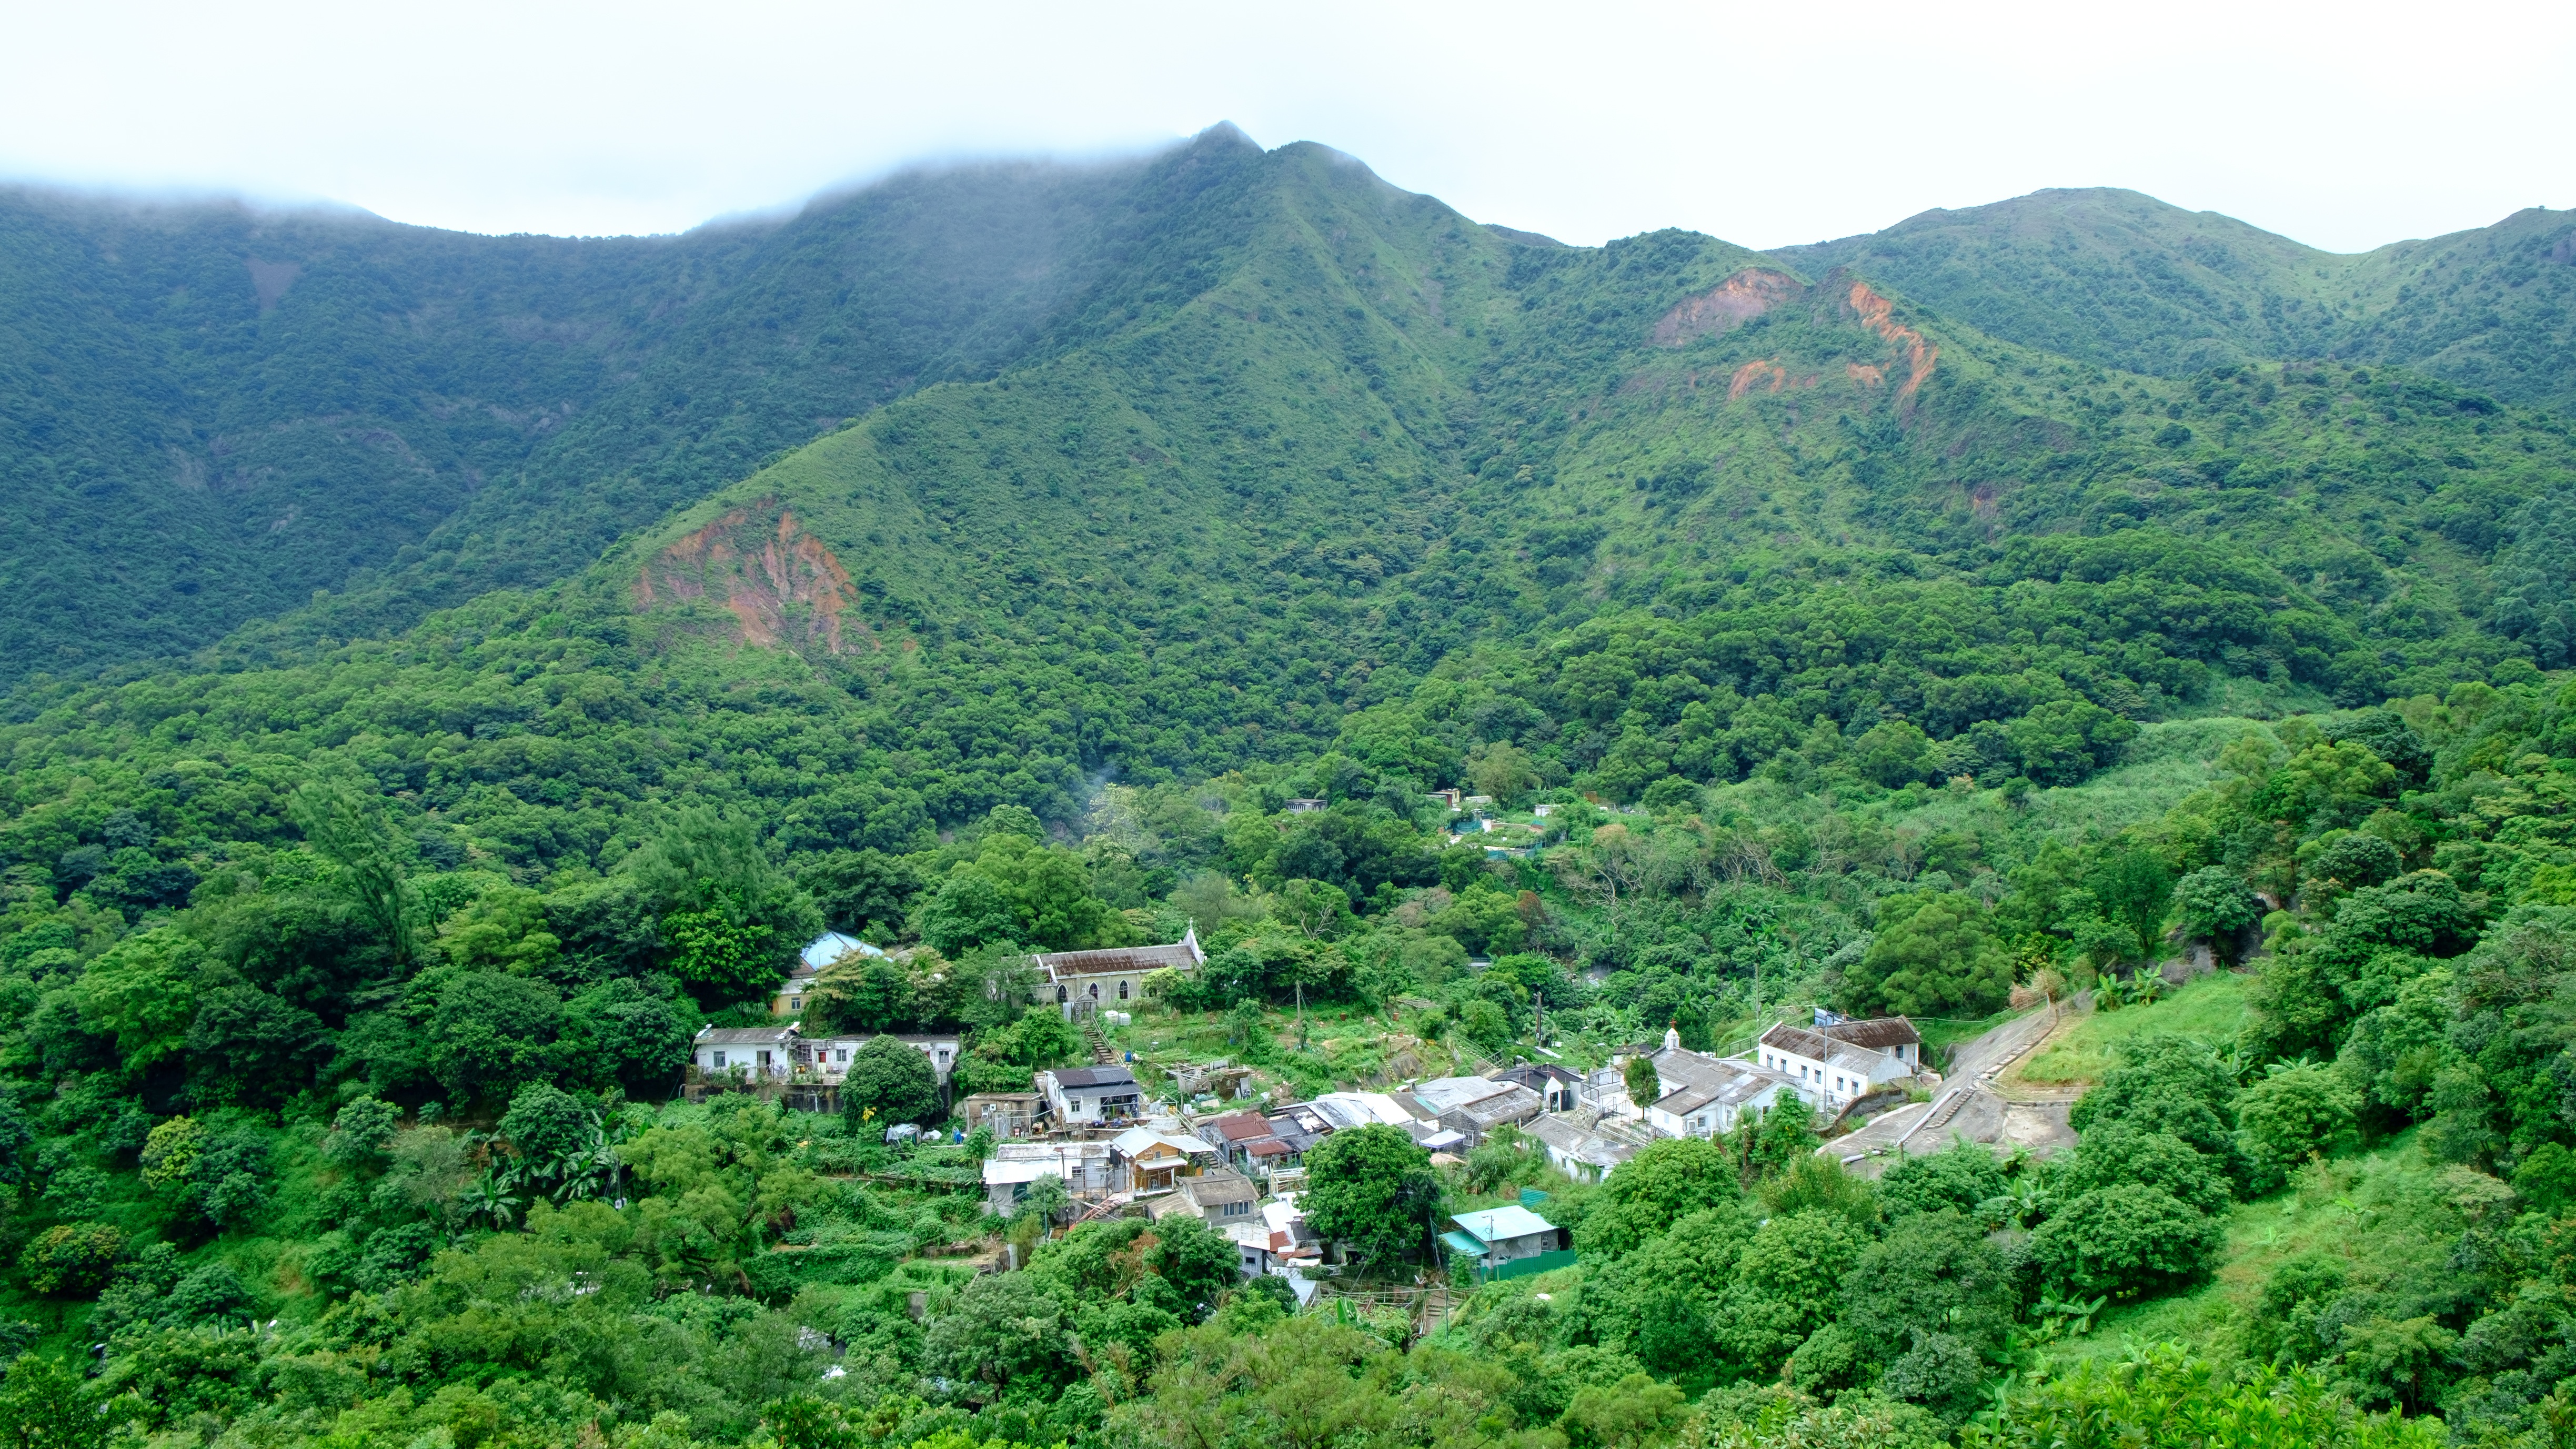
forest, mountain, hill, valley, mountain range, village, jungle, ridge, vegetation, rainforest, plantation, plateau, habitat, ecosystem, rural area, hill station, natural environment, geographical feature, mountainous landforms, geological phenomenon